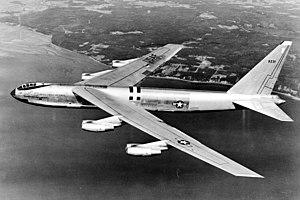
Boeing B-52 Stratofortress / Udvikling / Før produktion
YB-52 bombefly set fra siden med kanontårn ligesom det på B-47.
Boeing B-52 Stratofortress er et strategisk langdistance bombefly. Det er subsonisk, dvs. at det i lighed med almindelige trafikfly flyver langsommere end lyden. Det har været anvendt af United States Air Force siden 1955 og erstattede på det tidspunkt Convair B-36 Peacemaker og Boeing B-47 Stratojet. Internt kaldes flyet BUFF. Selvom det blev bygget til at bære atomvåben under den kolde krig, benyttes det i dag primært til at bære konventionel bombelast. Det kan bl.a. medføre krydsermissiler. Flyet har en meget lang rækkevidde, bærer en stor bombelast og er økonomisk i drift sammenlignet med resten af United States Air Forces flåde af strategiske bombefly. Således er der stadig 85 i tjeneste i United States Air Force. Indtil videre forventes det at forblive i aktiv tjeneste indtil 2050.